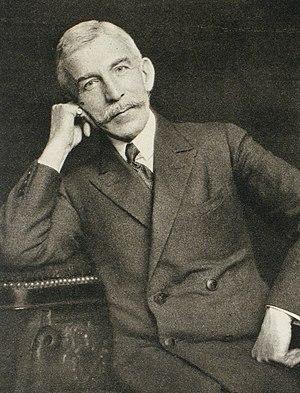
Maurice de Coppet, né le 17 juillet 1868 et mort à Nyon le 28 septembre 1930, est un ambassadeur et traducteur français.